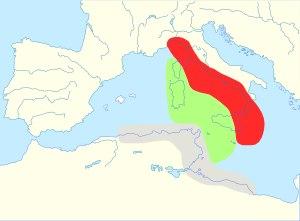
Les traités entre Rome et Carthage sont essentiels pour comprendre les relations entre les deux cités de la Méditerranée occidentale, mais aussi avec les Grecs de Sicile et de l'Italie grecque, où Syracuse est la dernière ville hellénisée de la zone.